Quantium Medical Cardiac Output

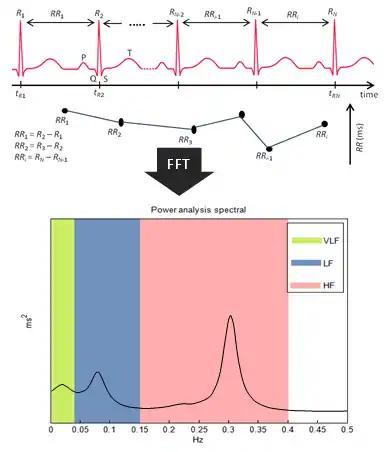
Figure 6: The Fast Fourier Transformation (FFT) and spectral methods let quantify components of the HRV, by classifying the frequencies in three regions: High (HF= 0.15-0.4 Hz), Low (LF= 0.04-0.15 Hz) and Very-Low (VLF= 0.003-0.04 Hz) frequency powers. The most valuable zone is the HF because is modulated exclusively by the SNP. The LF is regulated by both, the PNS and SNS (Sympathetic Nervous System). And the VLF modulation is unclear, but it is thought that could be influenced by the PNS and renin-angiotensin-aldosterone system.

In addition to cardiac function, the qCO also evaluates indirectly other related fields as is the parasympathetic nervous system (PNS), through the evaluation of the R-R intervals and Heart Rate Variability (HRV or beat-to-beat variation). Since 1960 the HRV has been analyzed. Nowadays, it has become a widely used tool for study the ANS modulation in clinical areas such as cardiology. Even though, its utility is not well known yet. The interest lies in its profound relationship with breathing, ANS, and cardiac autonomic regulation.